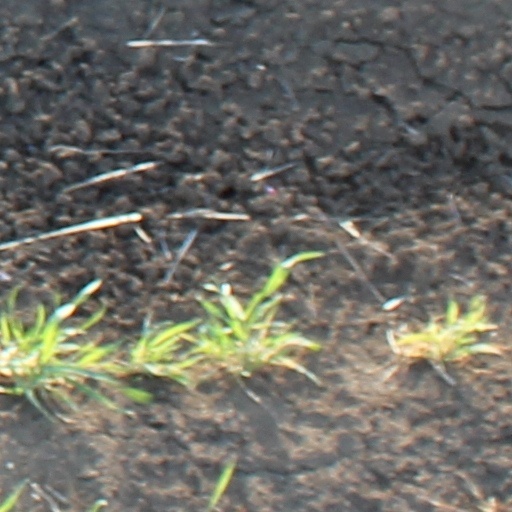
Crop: wheat